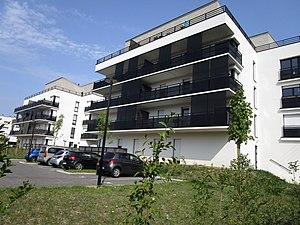
La nouvelle cité du Petit-Beaumont, qui loge des militaires au sein du quartier Giraudeau de Tours
Le quartier Giraudeau, parfois appelé quartier Général-Renault ou Giraudeau-Maryse-Bastié, voire plus simplement Giraudeau-Bastié, est un quartier français de la ville de Tours. Situé à l'ouest de la commune, c'est un quartier populaire qui compte près de 4 500 habitants en 2009. Longtemps un terrain en friche, le quartier est industrialisé au début du XXᵉ siècle avant d'être surtout urbanisé après la Seconde Guerre mondiale. Il est limité par le Cher au sud, la commune de La Riche à l'ouest, le rue du Plat d’Étain au nord et enfin la rue Giraudeau à l'est, tel que défini par l'Insee dans son partage de la commune en 22 IRIS.
La haute performance énergétique est un ensemble de labels officiels français qui rend compte des performances énergétiques, sanitaires et environnementales d'un bâtiment au niveau de sa conception et de son entretien.